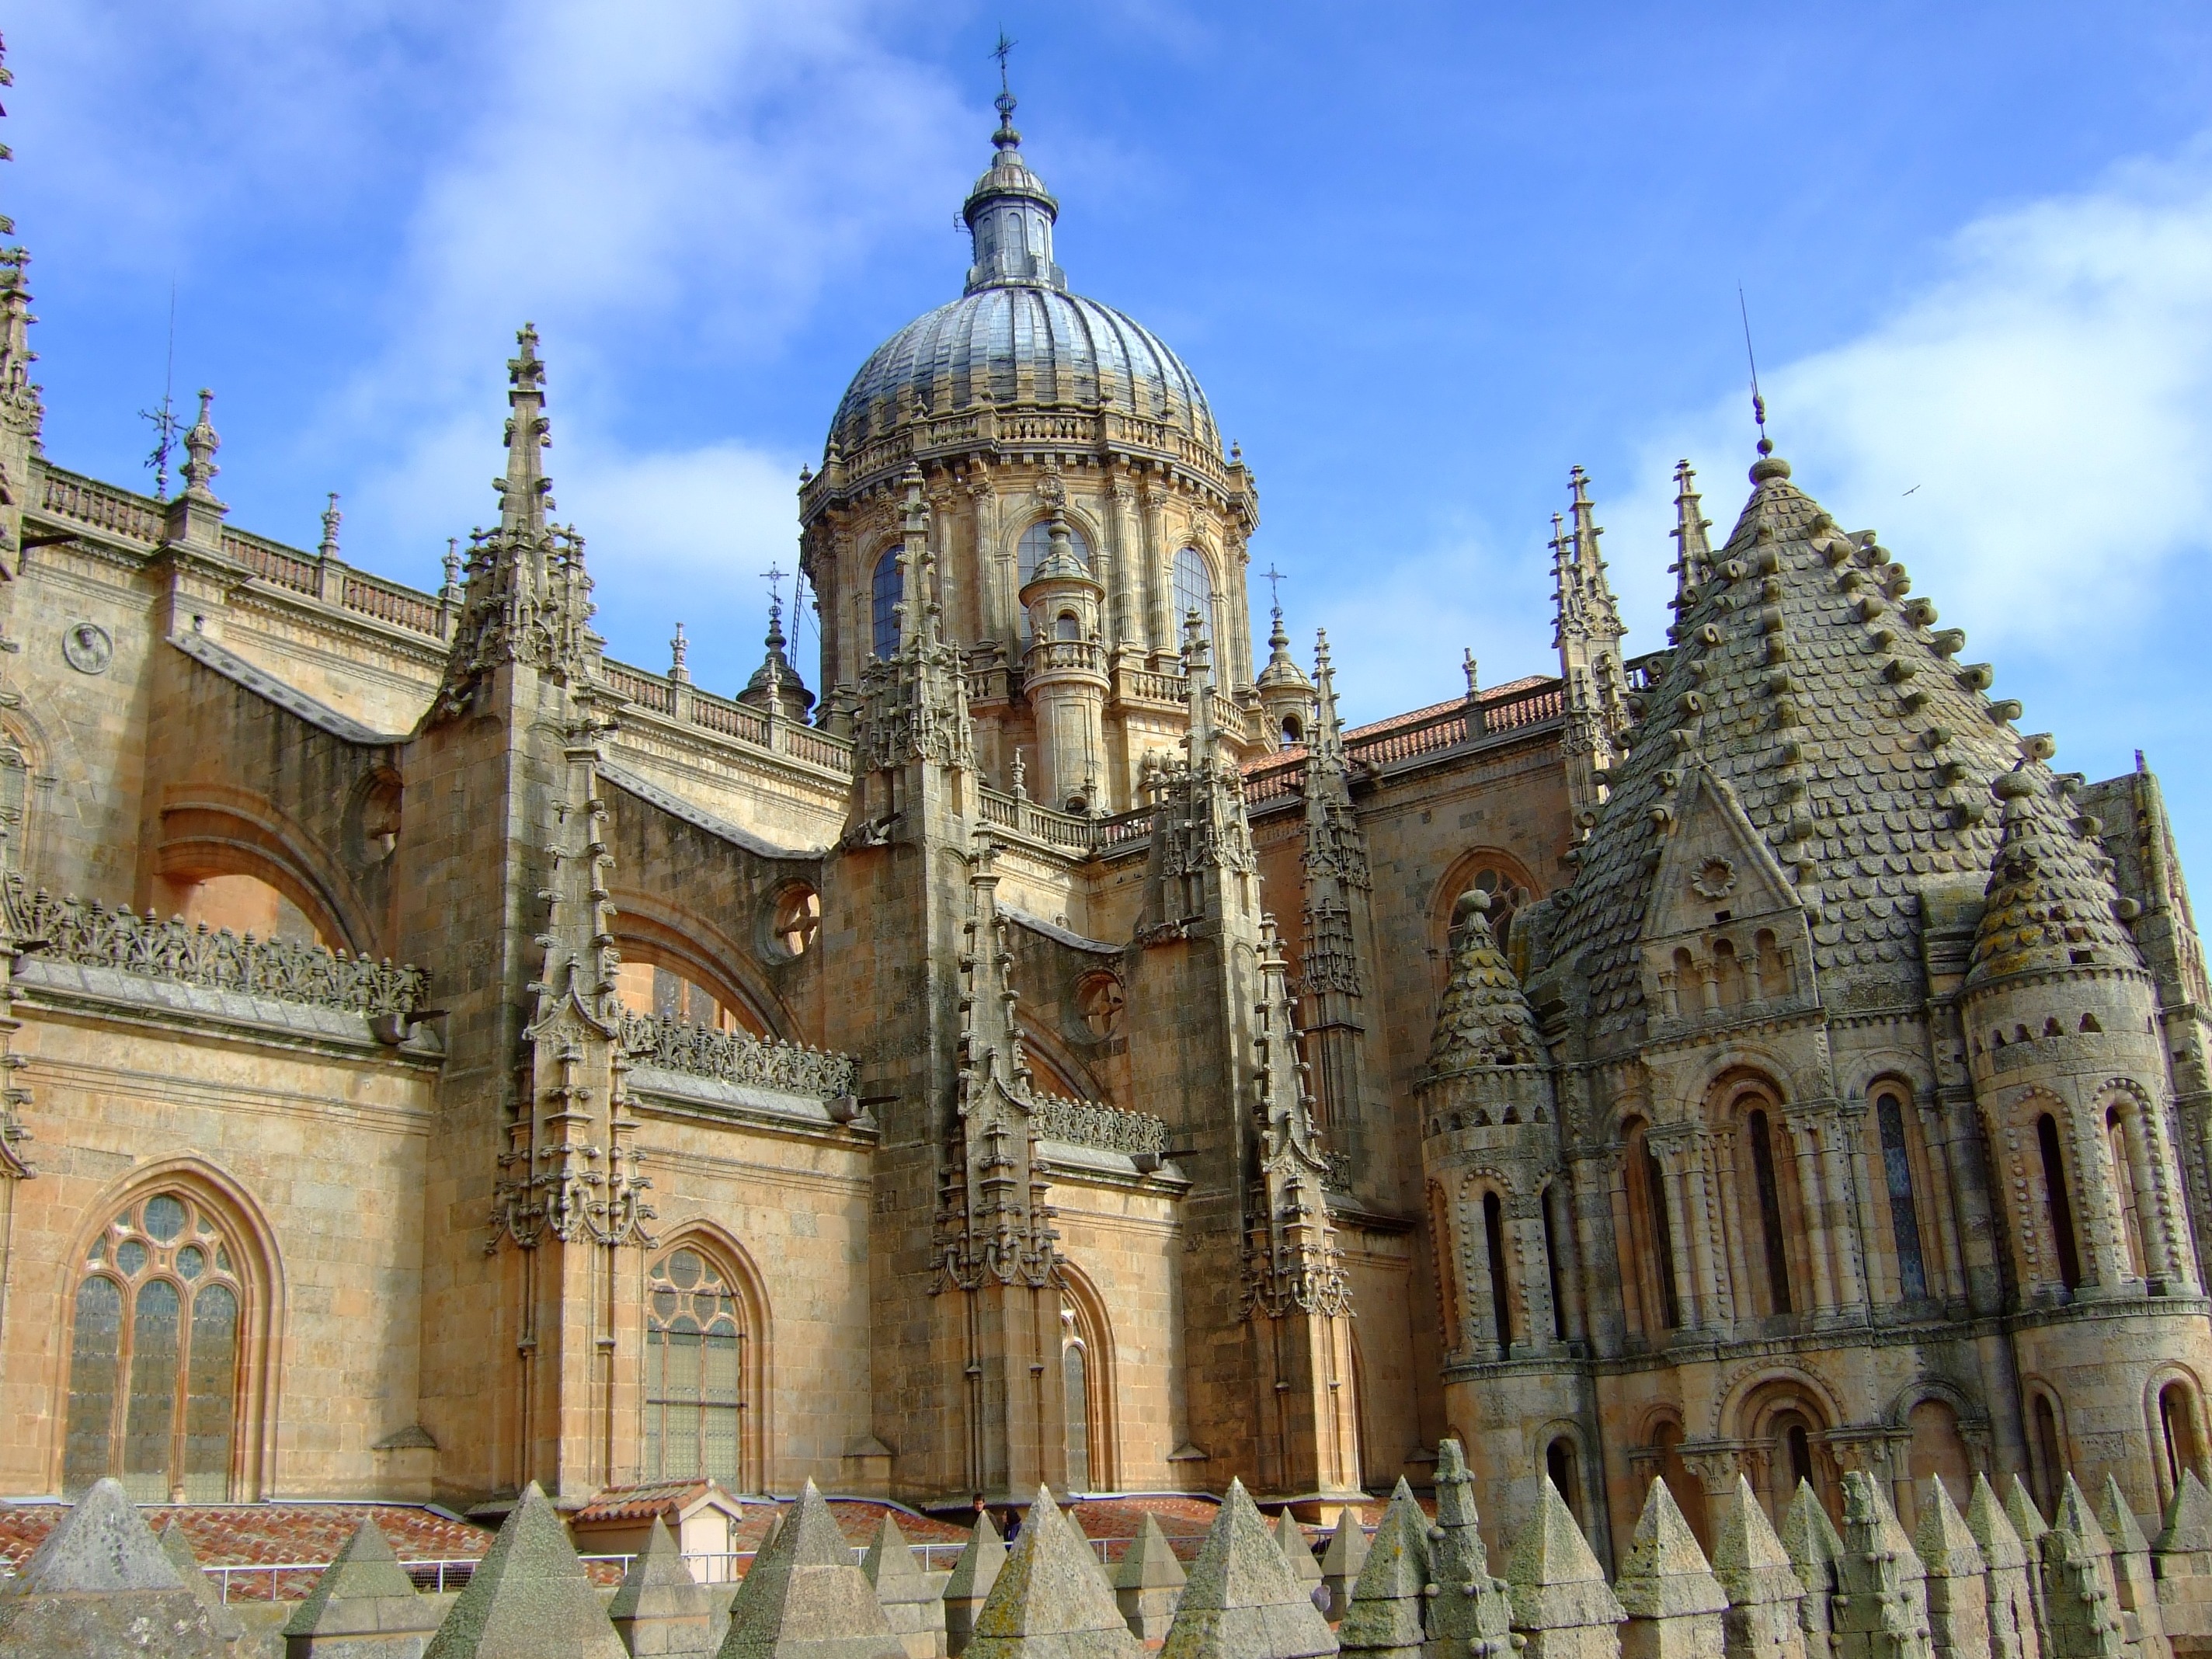
architecture, building, palace, landmark, facade, church, cathedral, place of worship, medieval architecture, spain, monastery, salamanca, gothic architecture, unesco world heritage site, historic site, ancient history, byzantine architecture